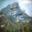
Label: mountain